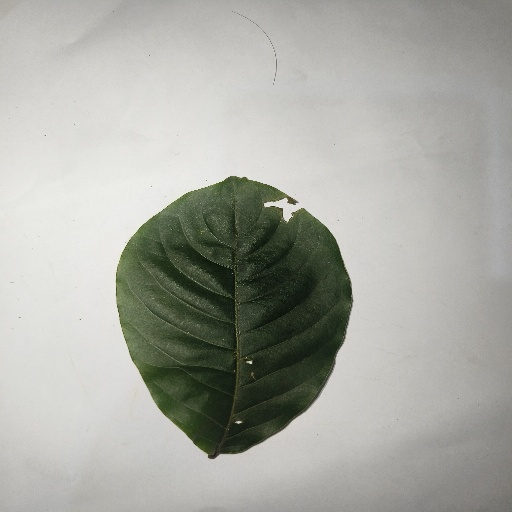
Species: HariTaki
Leaf condition: Shot Hole